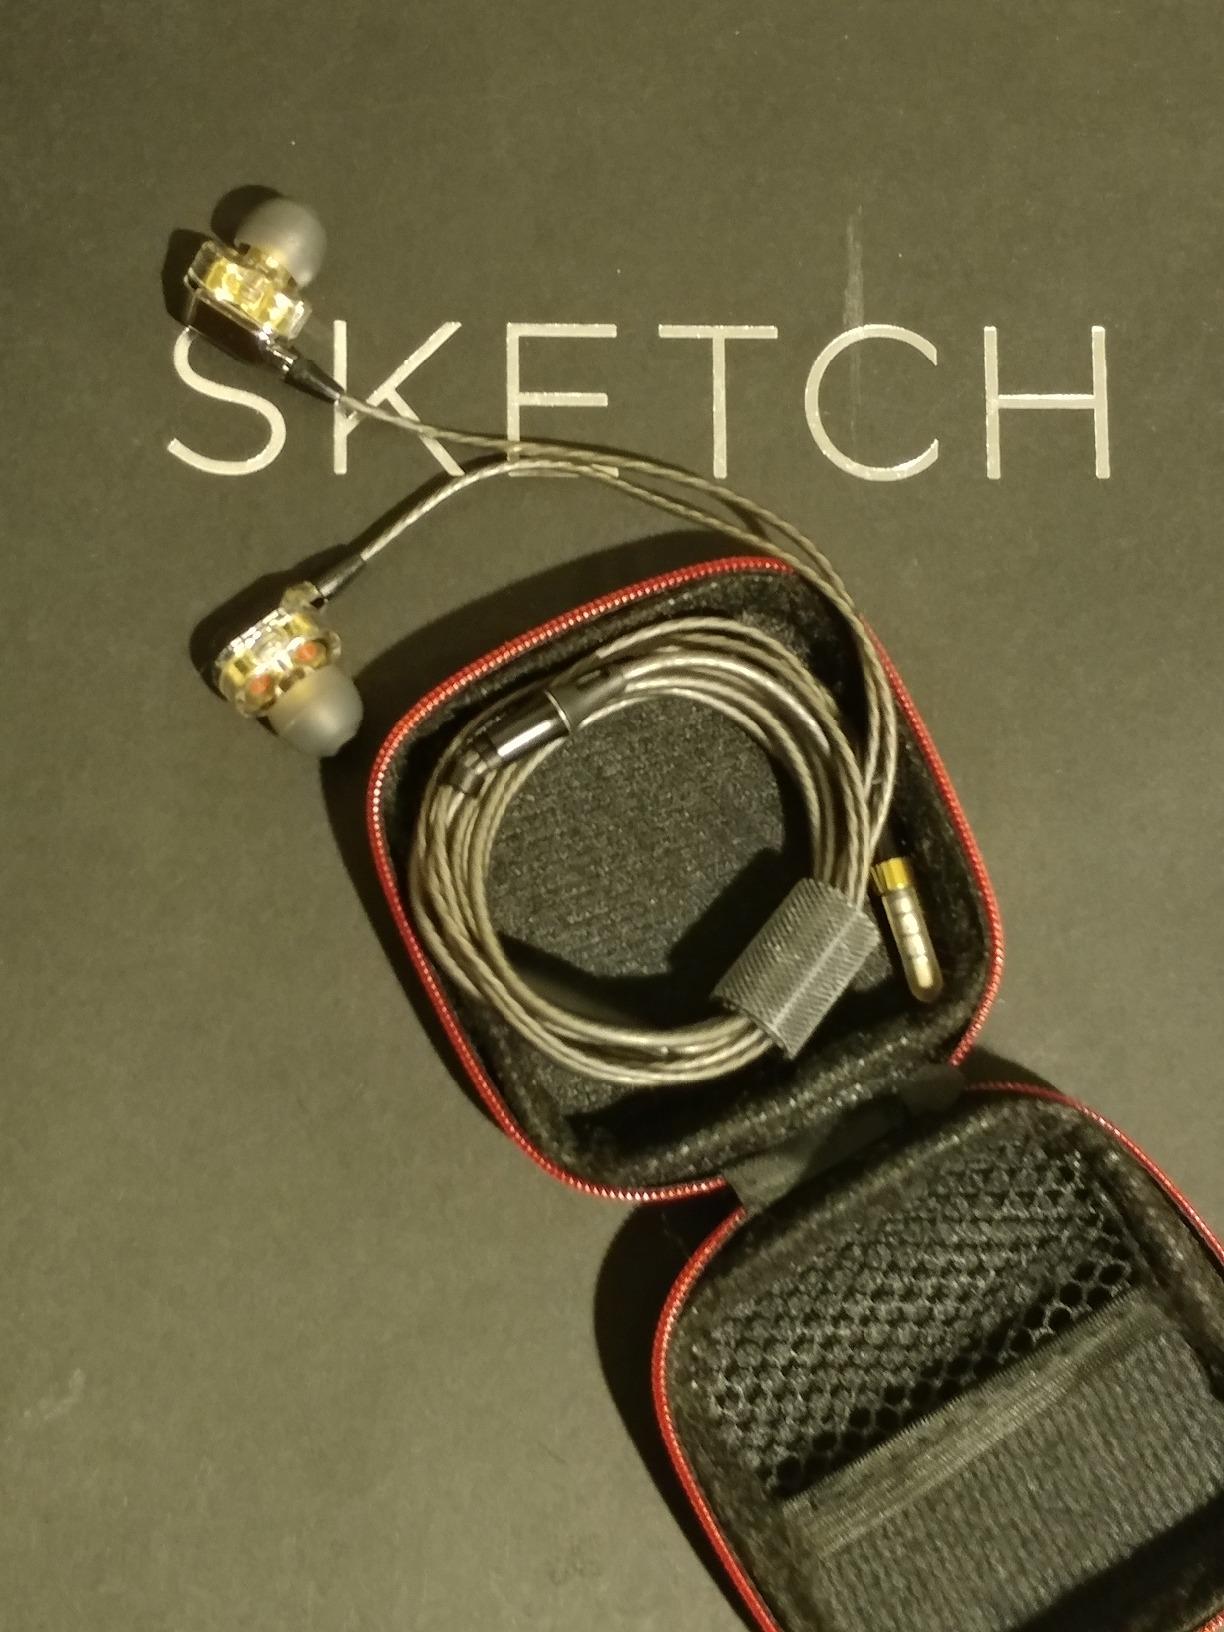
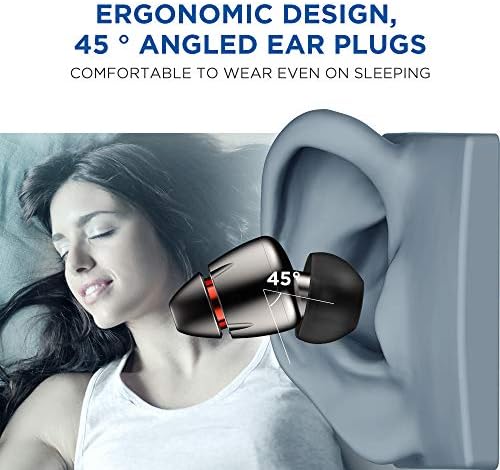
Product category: headphones
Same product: no